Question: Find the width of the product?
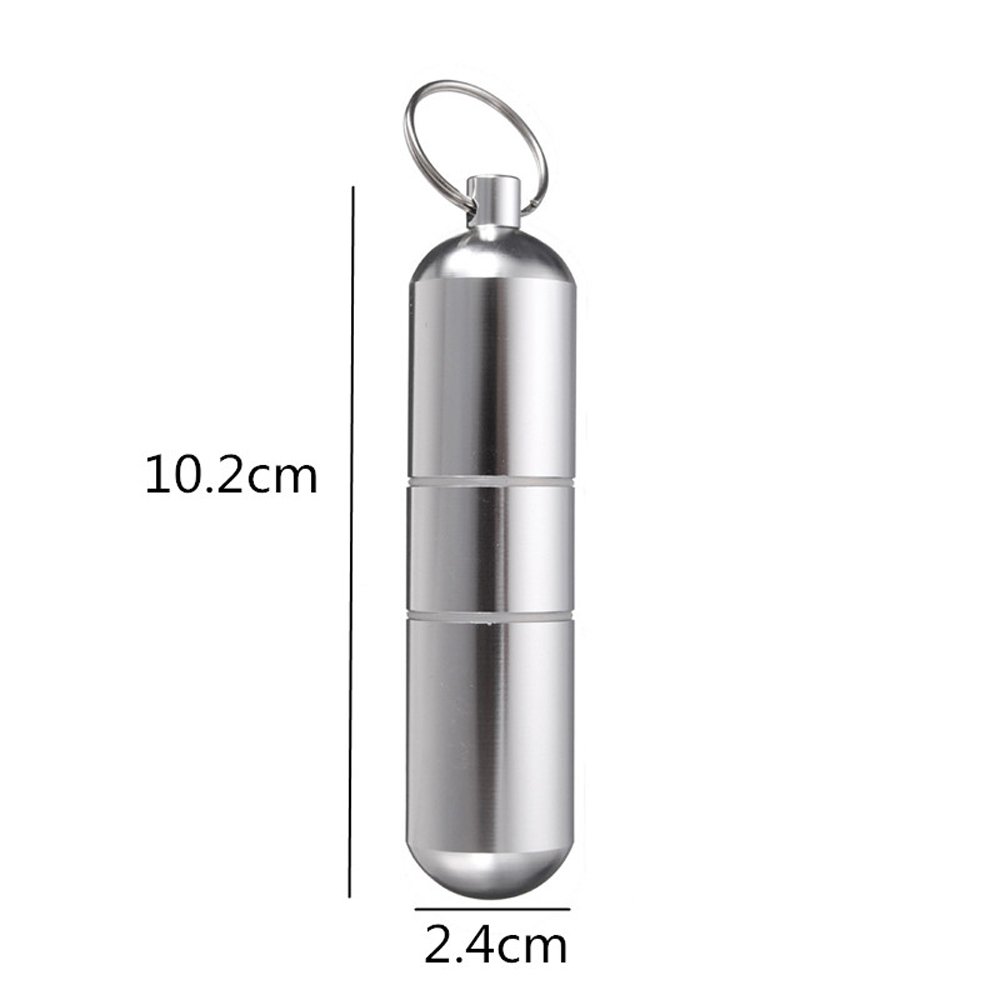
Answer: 2.4 centimetre